American League East

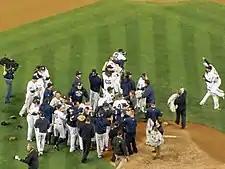
The New York Yankees celebrating their 2009 World Series championship

* – The Yankees and Red Sox finished with exact records, tied for the division championship; the Yankees won a one-game tie-breaker.